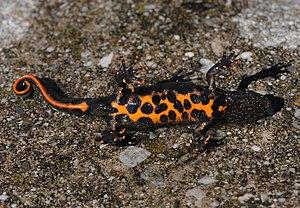
Triturus carnifex est une espèce d'urodèles de la famille des Salamandridae.